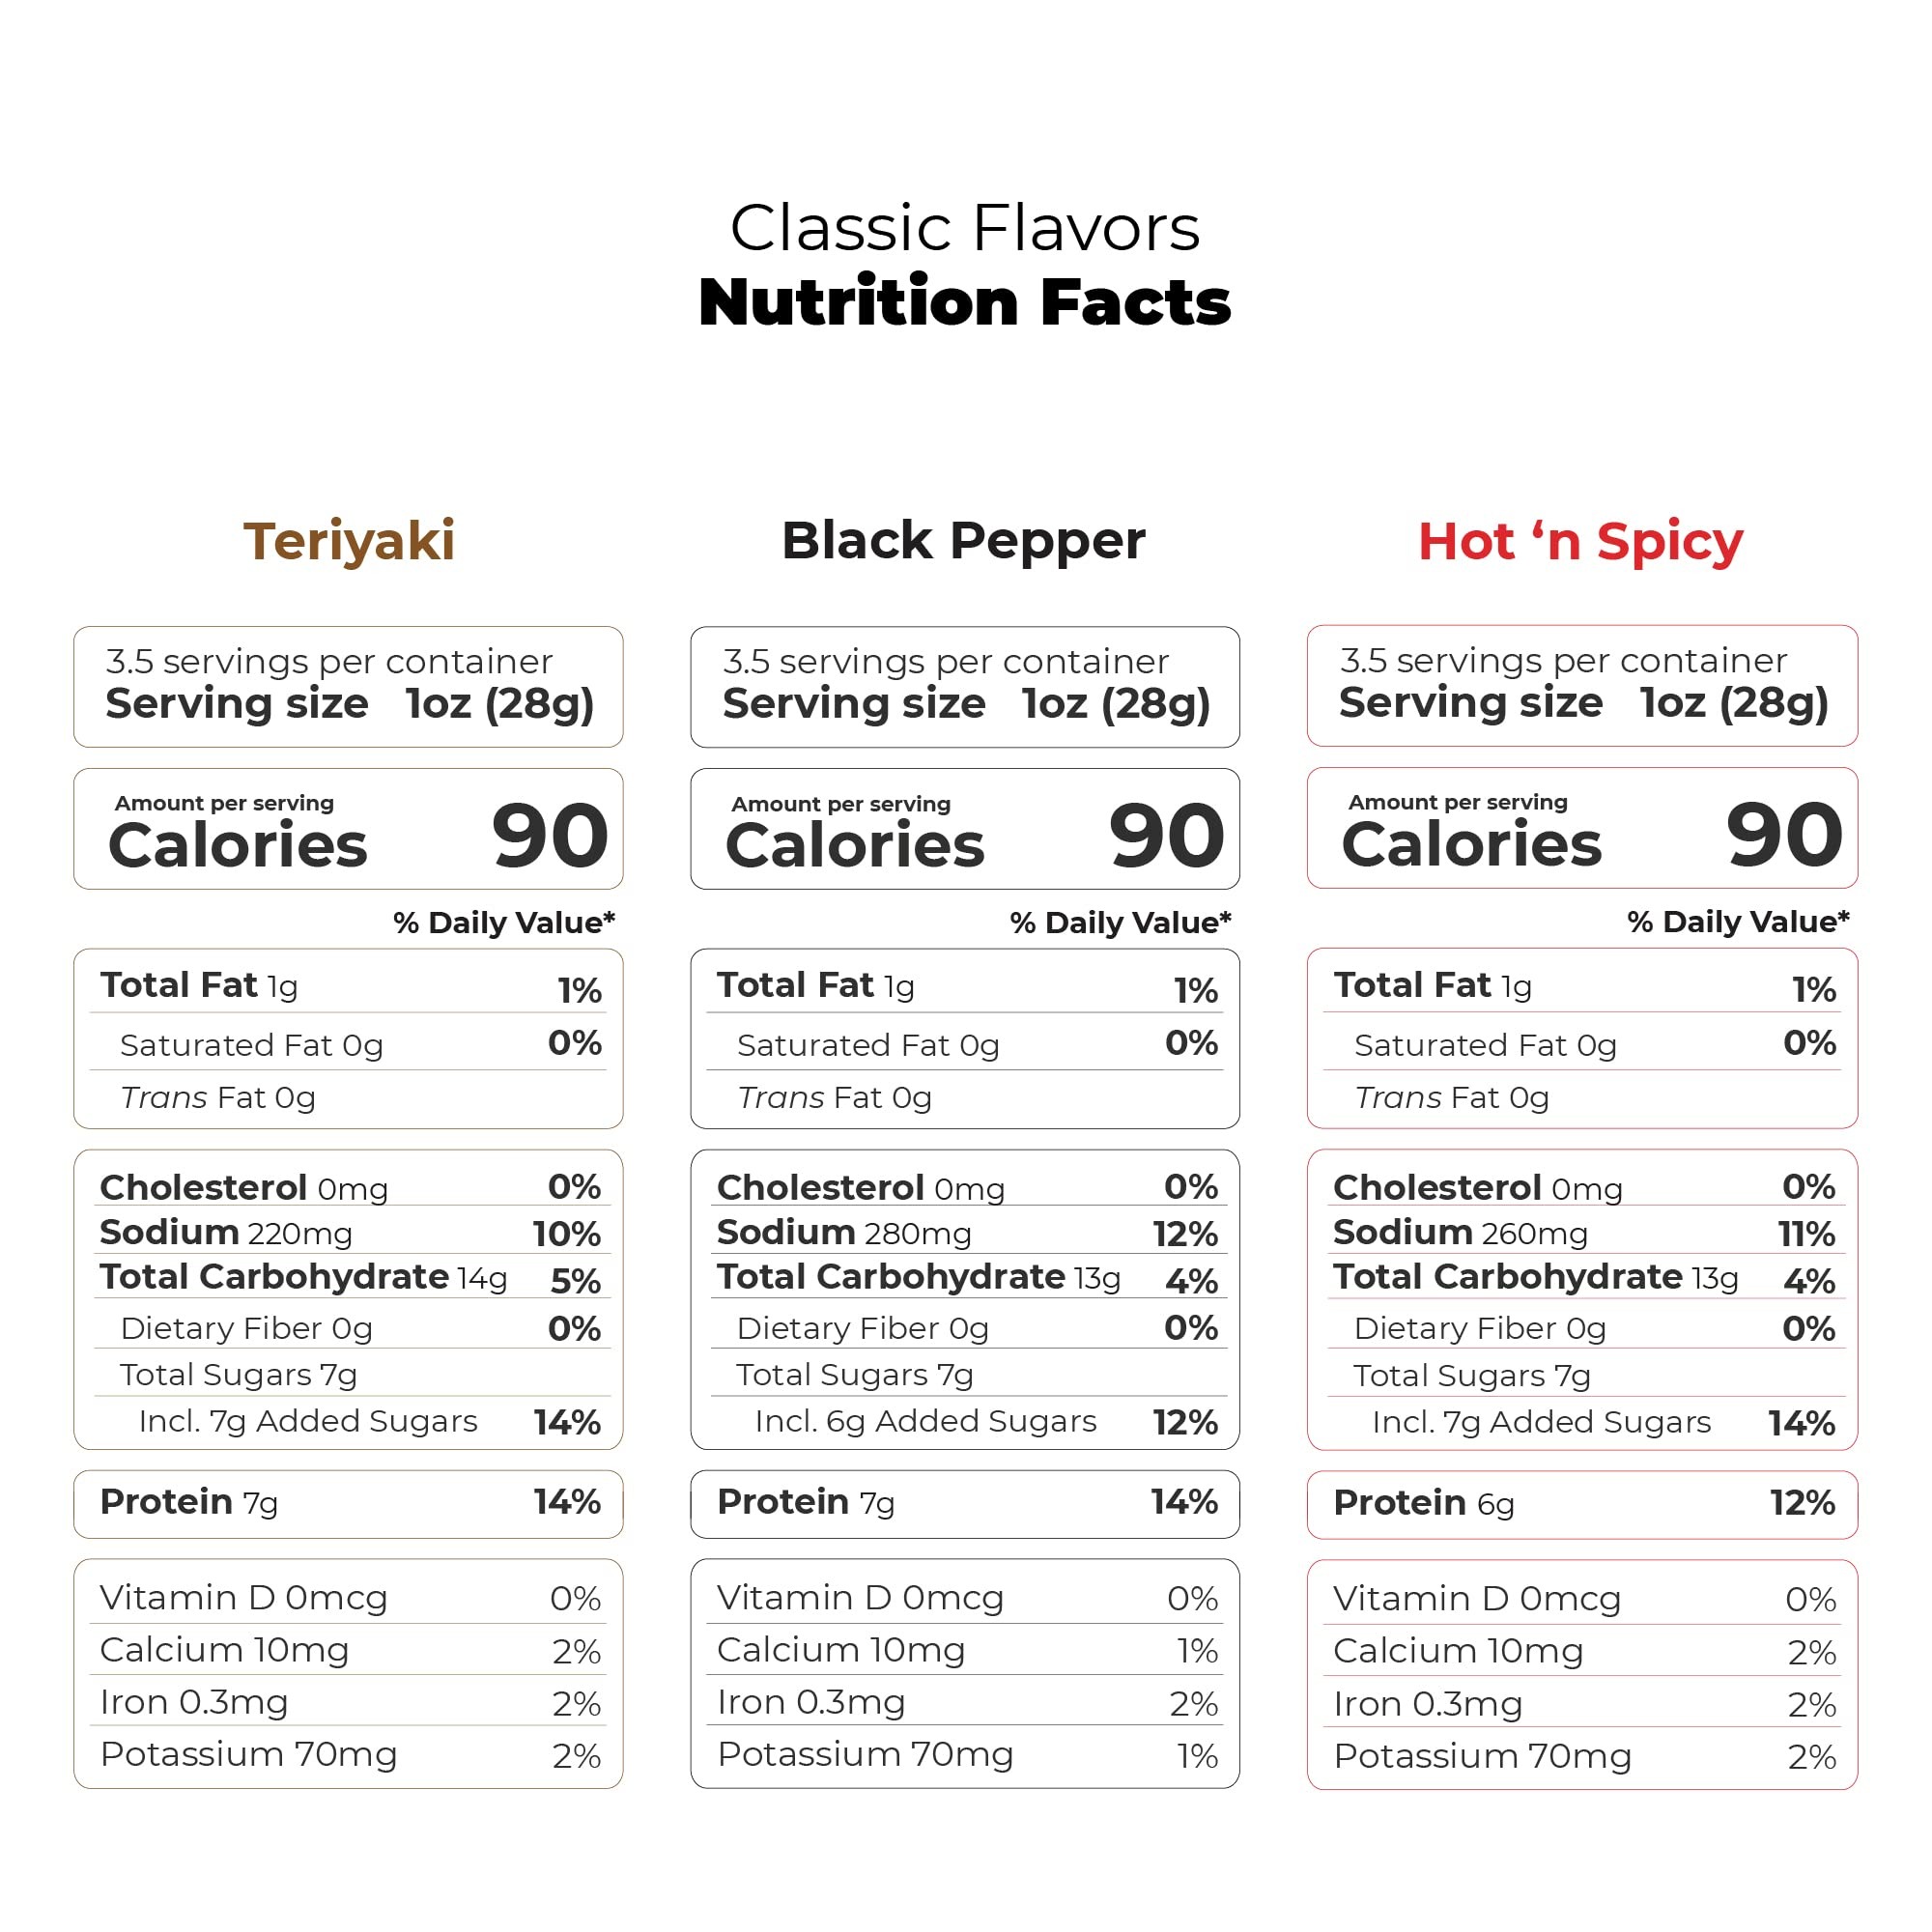
Item Name: Unisoy Plant Based Jerky - High Protein Plant Based Vegan Jerky Snacks - Sustainable, Non-GMO, Low Sodium Vegan Food with a Classic Jerky Taste - Black Pepper, Teriyaki and Hot & Spicy (3-Pack)
Bullet Point 1: A Delicious Authentic Vegan Snack- Picture this! You’re on a hike- no, you’re at work- or maybe, just maybe, you’re lounging in your hammock at home--- wherever you are, you close your eyes and take a bite out of our meatless jerky, and then it hits you; These are plant-based snacks, and I can’t believe it’s not carne asada! And it isn’t; Vegan foods are just good like that
Bullet Point 2: Explore a Variety of Exciting Flavors - What are you in the mood for? This vegan jerky plant based variety pack includes black pepper, hot & spicy and teriyaki flavors; Deeply delicious and satisfying, our vegan protein snacks are great to share with friends and family
Bullet Point 3: A Tasty Vegan Snack Bursting with Flavor - Treat yourself to gourmet plant based snacks; Healthy, kind, and good for the planet, this variety pack of meatless jerky delivers sweet, smoky and savory flavors
Bullet Point 4: Treat Your Body to Clean, Healthy Snacking - Savor this delicious, guilt-free vegan food as often as you like; Our plant based jerky is non GMO, low in sodium and cholesterol free; Unisoy plant based snacks are free of trans and saturated fat
Product Description: VEGAN JERKY VARIETY PACK - PLANT BASED HIGH PROTEIN SNACK Treat yourself to kinder, healthier snack foods. If you're looking for sustainable, delicious meat substitutes, Unisoy vegetable jerky is high in protein and free of trans and saturated fats. Our meatless vegan jerky delivers classic jerky flavor and texture. Unisoy vegetarian meat is non-GMO and carefully sourced for a highly sustainable nutritious snack. Our soy meat substitute provides 24 grams of protein in every bag. The next time you feel a craving, skip the sugary treats and reach for these tasty jerky strips instead. Unisoy plant based food travels well and is a perfect snack for work, hiking, travel and school. Our vegetarian food is a delicious plant based alternative to traditional snack options. Our high protein vegan meats provide excellent fuel for your body and are great for an active and busy lifestyle. PRODUCT FEATURES Vegan Jerky Variety Pack 3 Bags 3.5 OZ (100g) Each Vegan and Vegetarian Snack High Protein Low Sodium Cholesterol Free Trans Fat Free Saturated Fat Free Non GMO FLAVORS: Black Pepper Hot and Spicy Teriyaki OUR PROMISE Unisoy is committed to the quality of our products and offering the best customer service possible. If you have any issues with your order or product please contact us right away so that we can make sure you walk away a happy customer.
Value: 10.5
Unit: Ounce

Price: 24.99